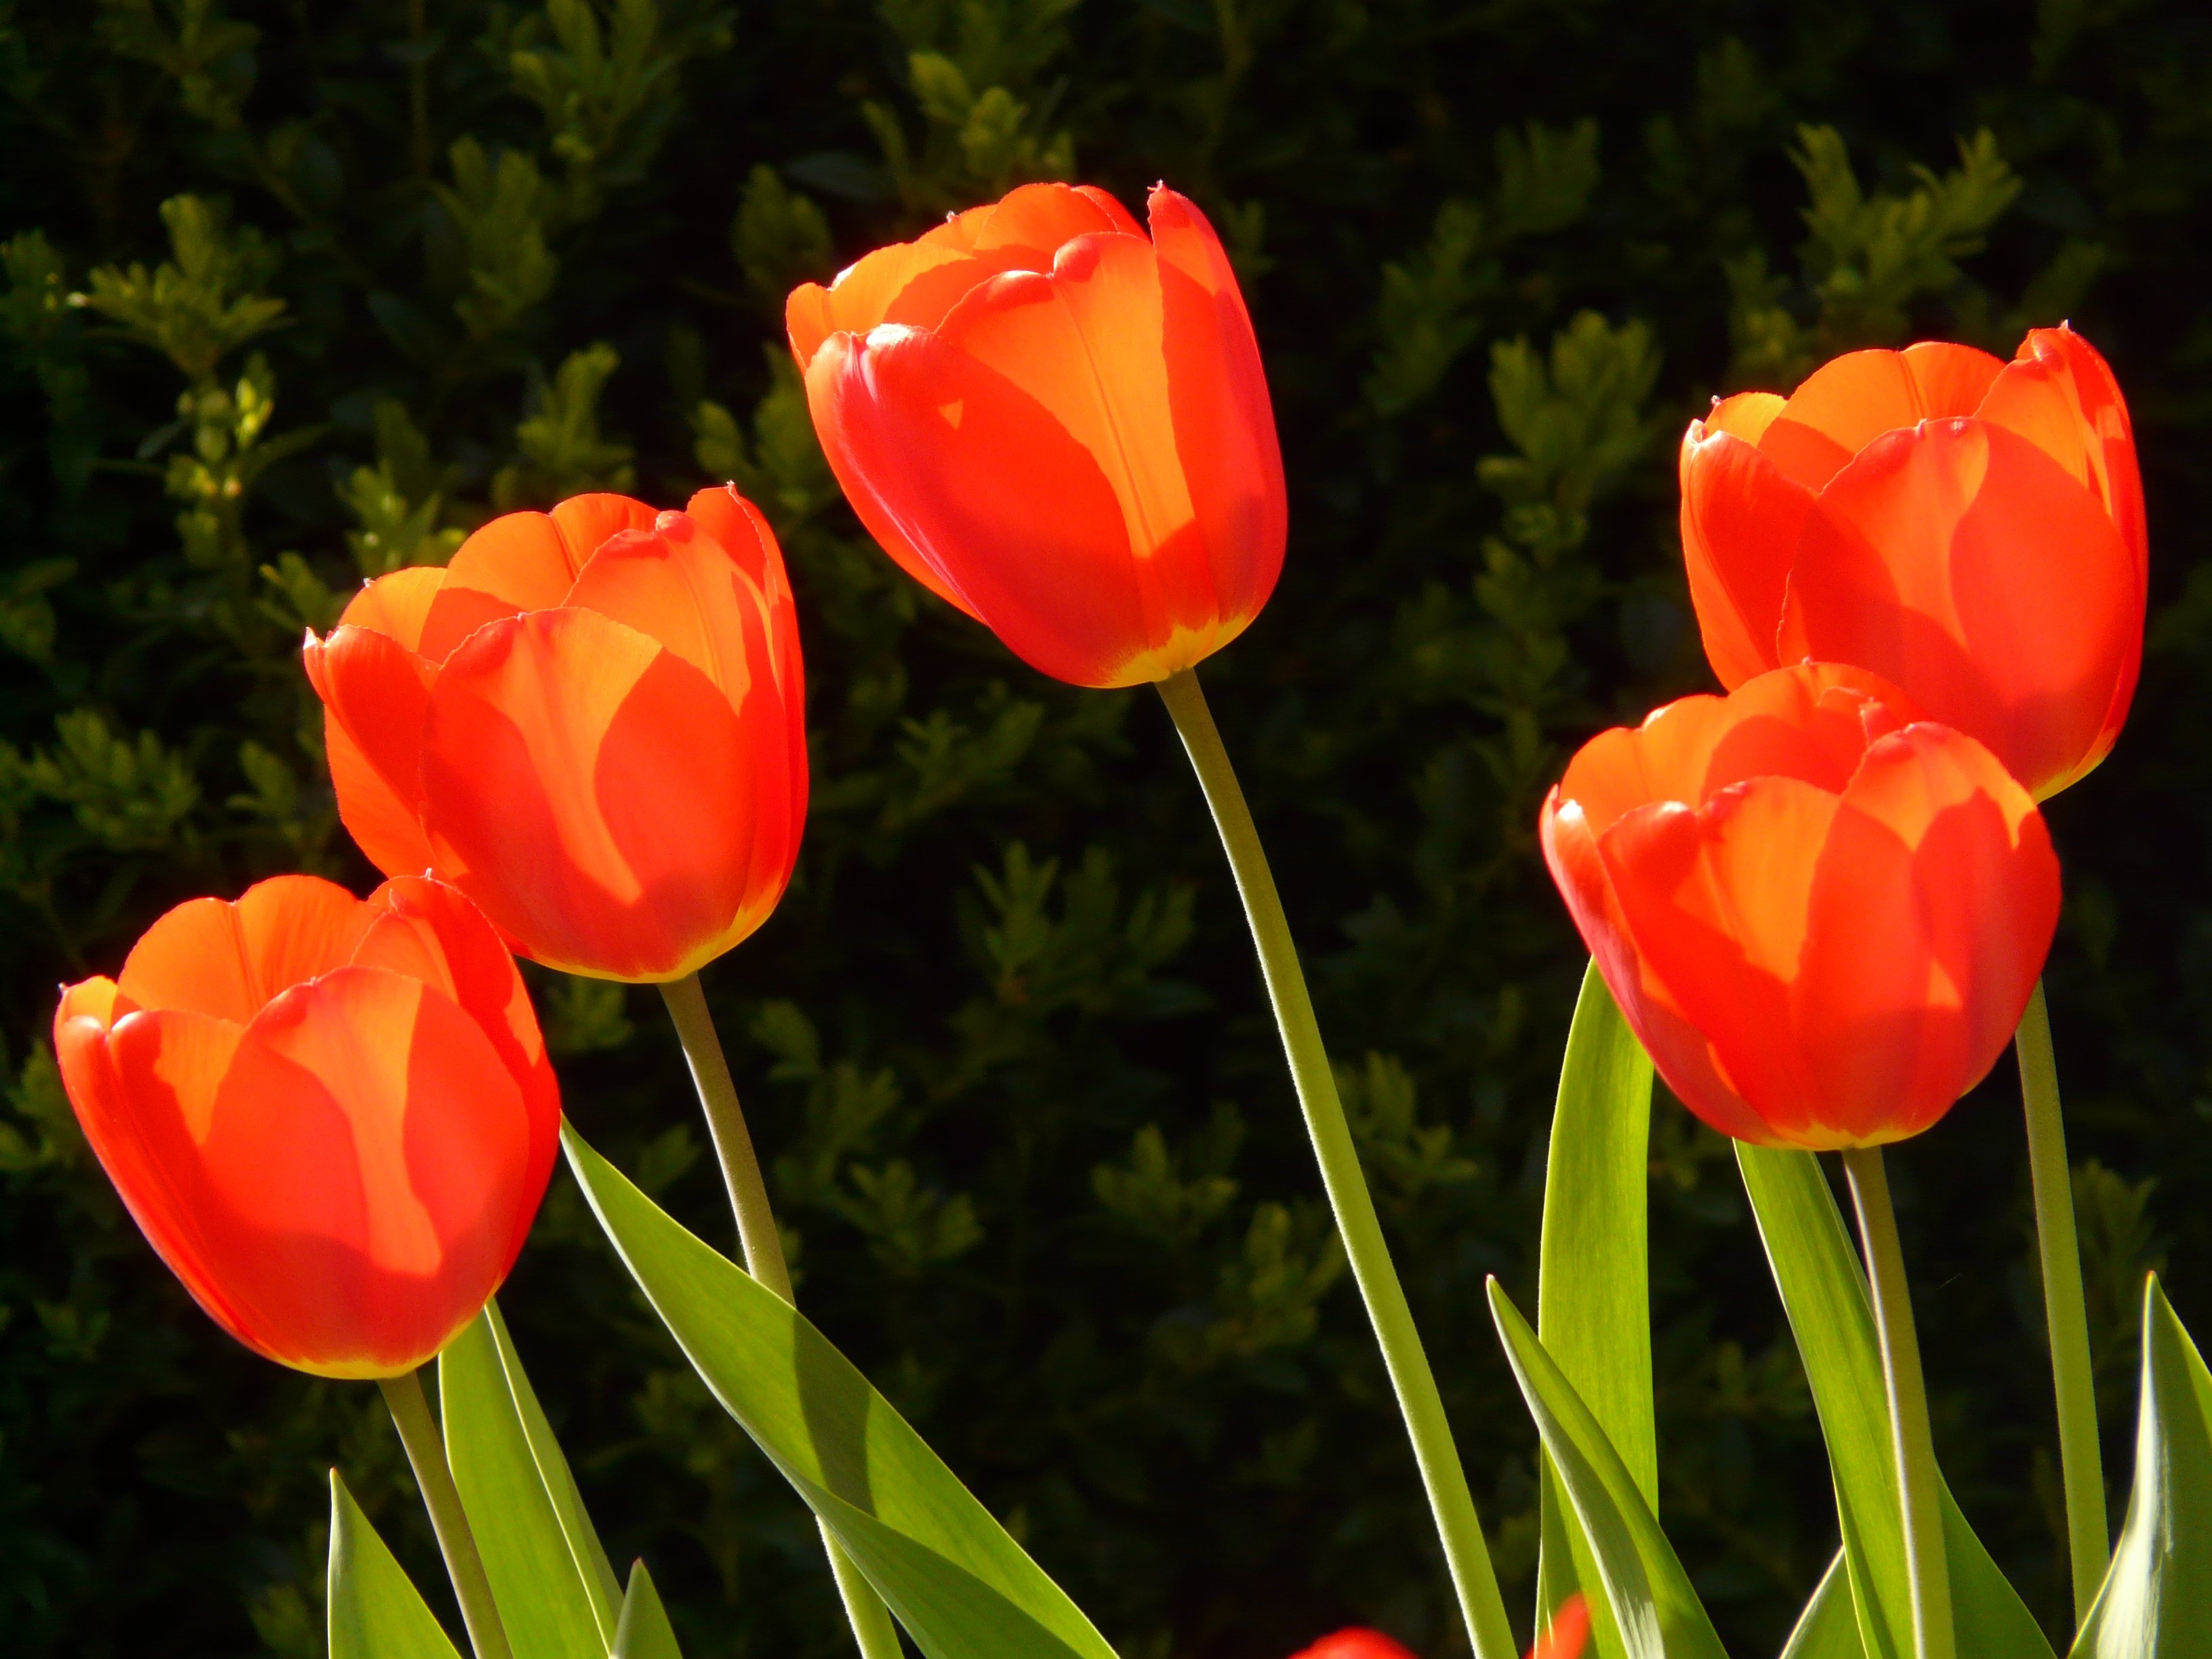
plant, flower, petal, bloom, tulip, spring, red, color, botany, colorful, garden, flora, bright, tulips, macro photography, flowering plant, plant stem, land plant